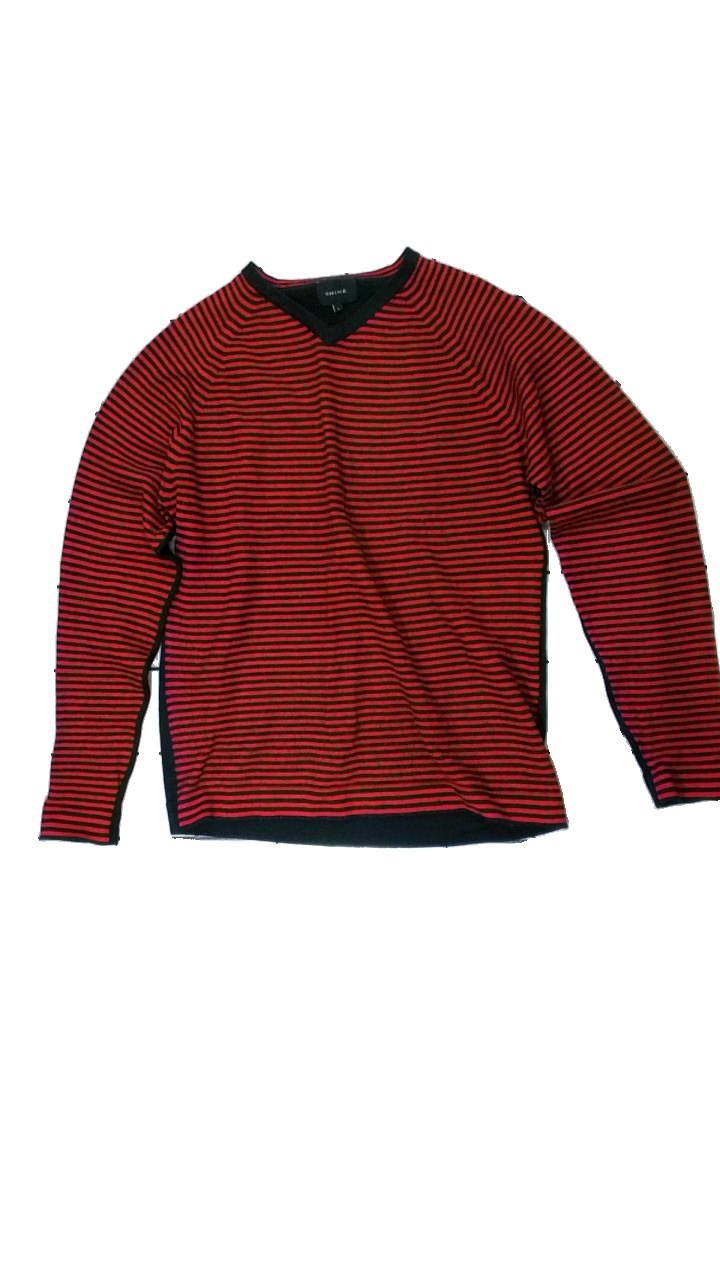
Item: Sweater (Men)
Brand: Shine
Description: röd och svart randig pull over som är mycket nopprig i vänstra armhålan
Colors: Black, Red
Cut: Regular
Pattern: Striped
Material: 64% acrylic 36% wool
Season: All
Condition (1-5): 3
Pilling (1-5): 2
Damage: nopprig i vänstra armhålan
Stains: Minor
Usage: Export
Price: <50